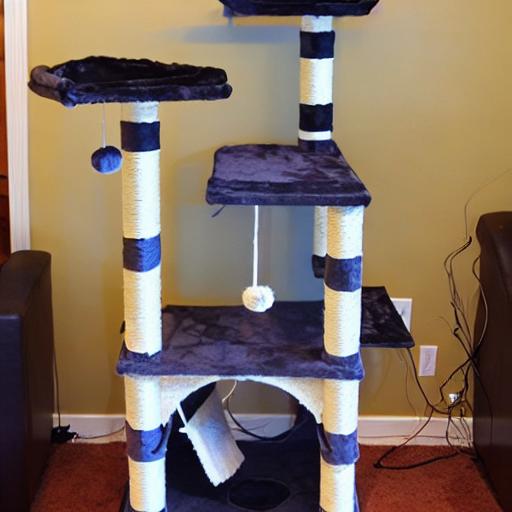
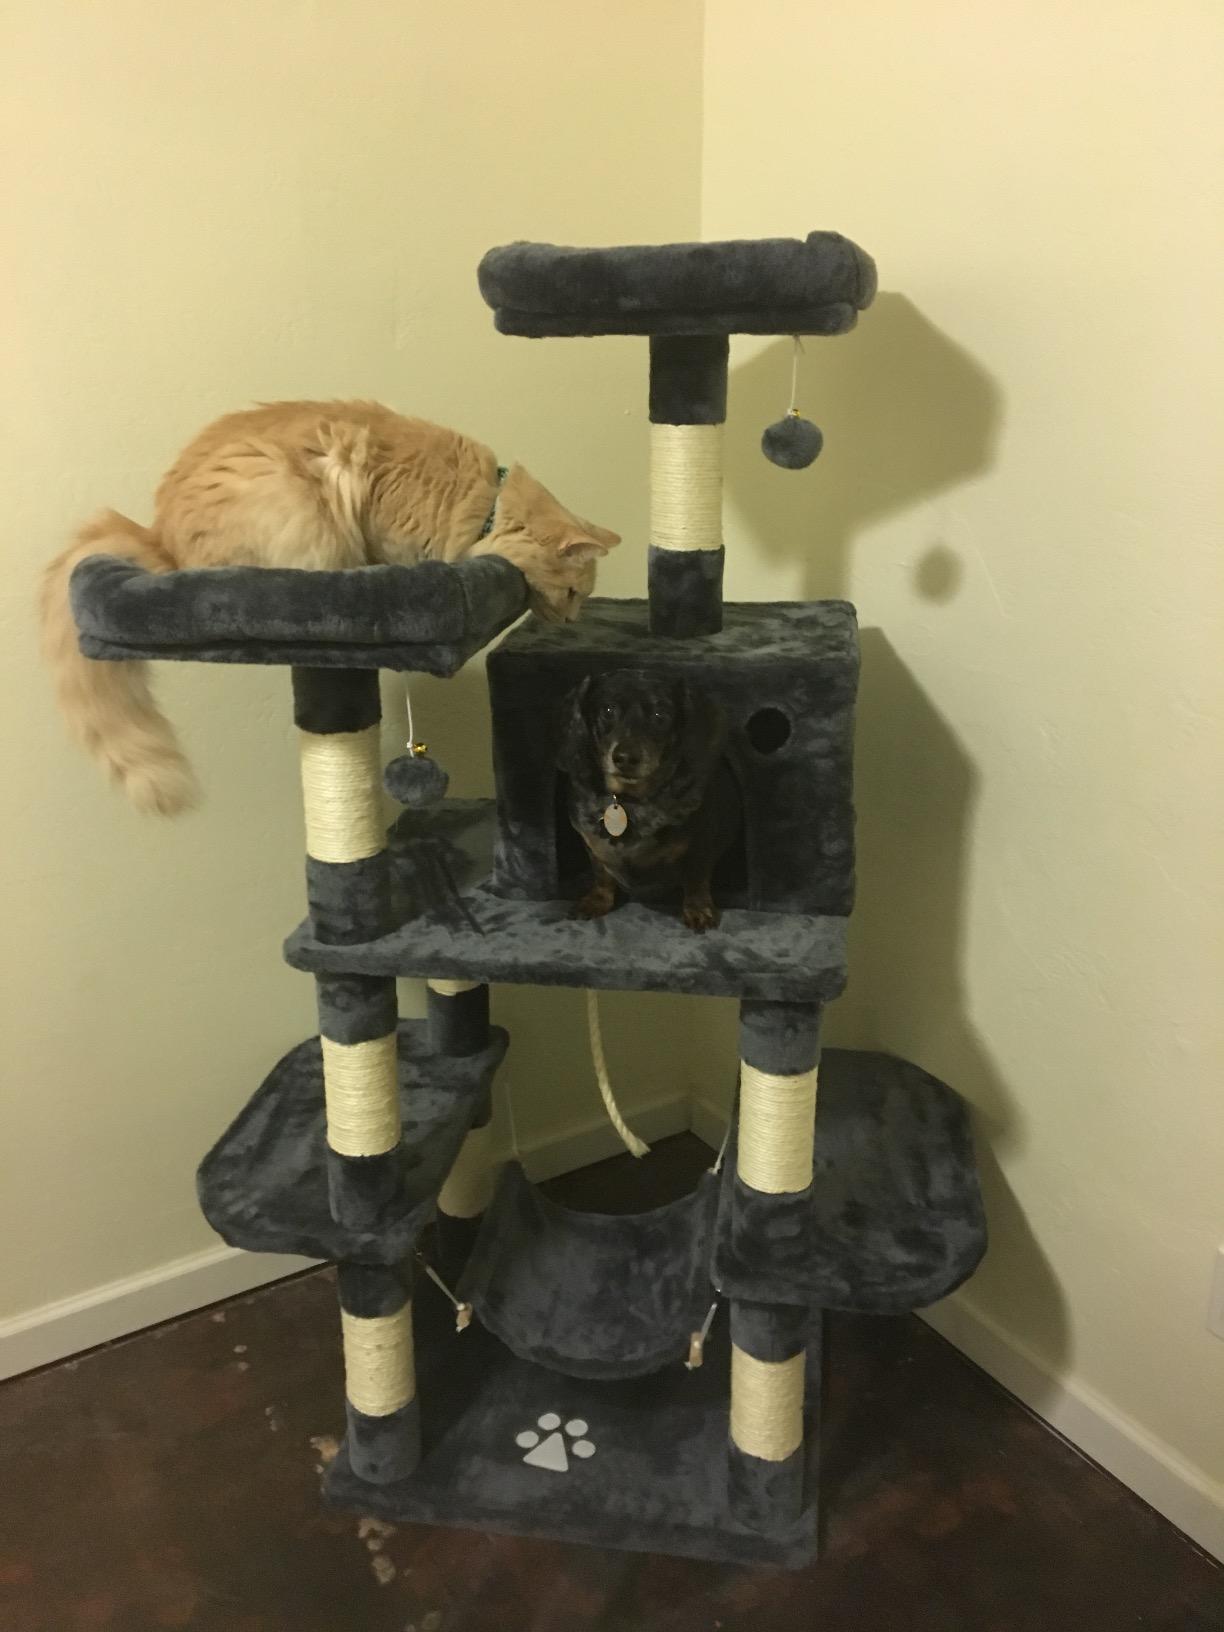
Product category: items_cat tree
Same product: no